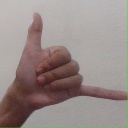
अक्षर: द